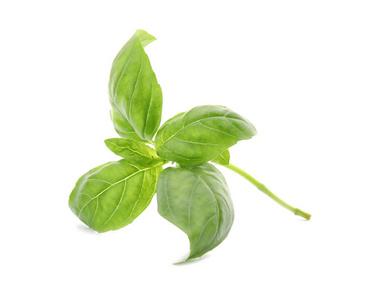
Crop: unknown
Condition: basil